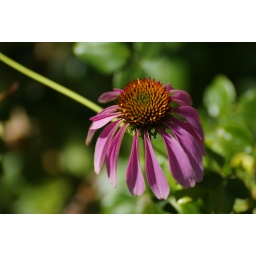
The sad part is, this flower is in a bed that is irrigated.